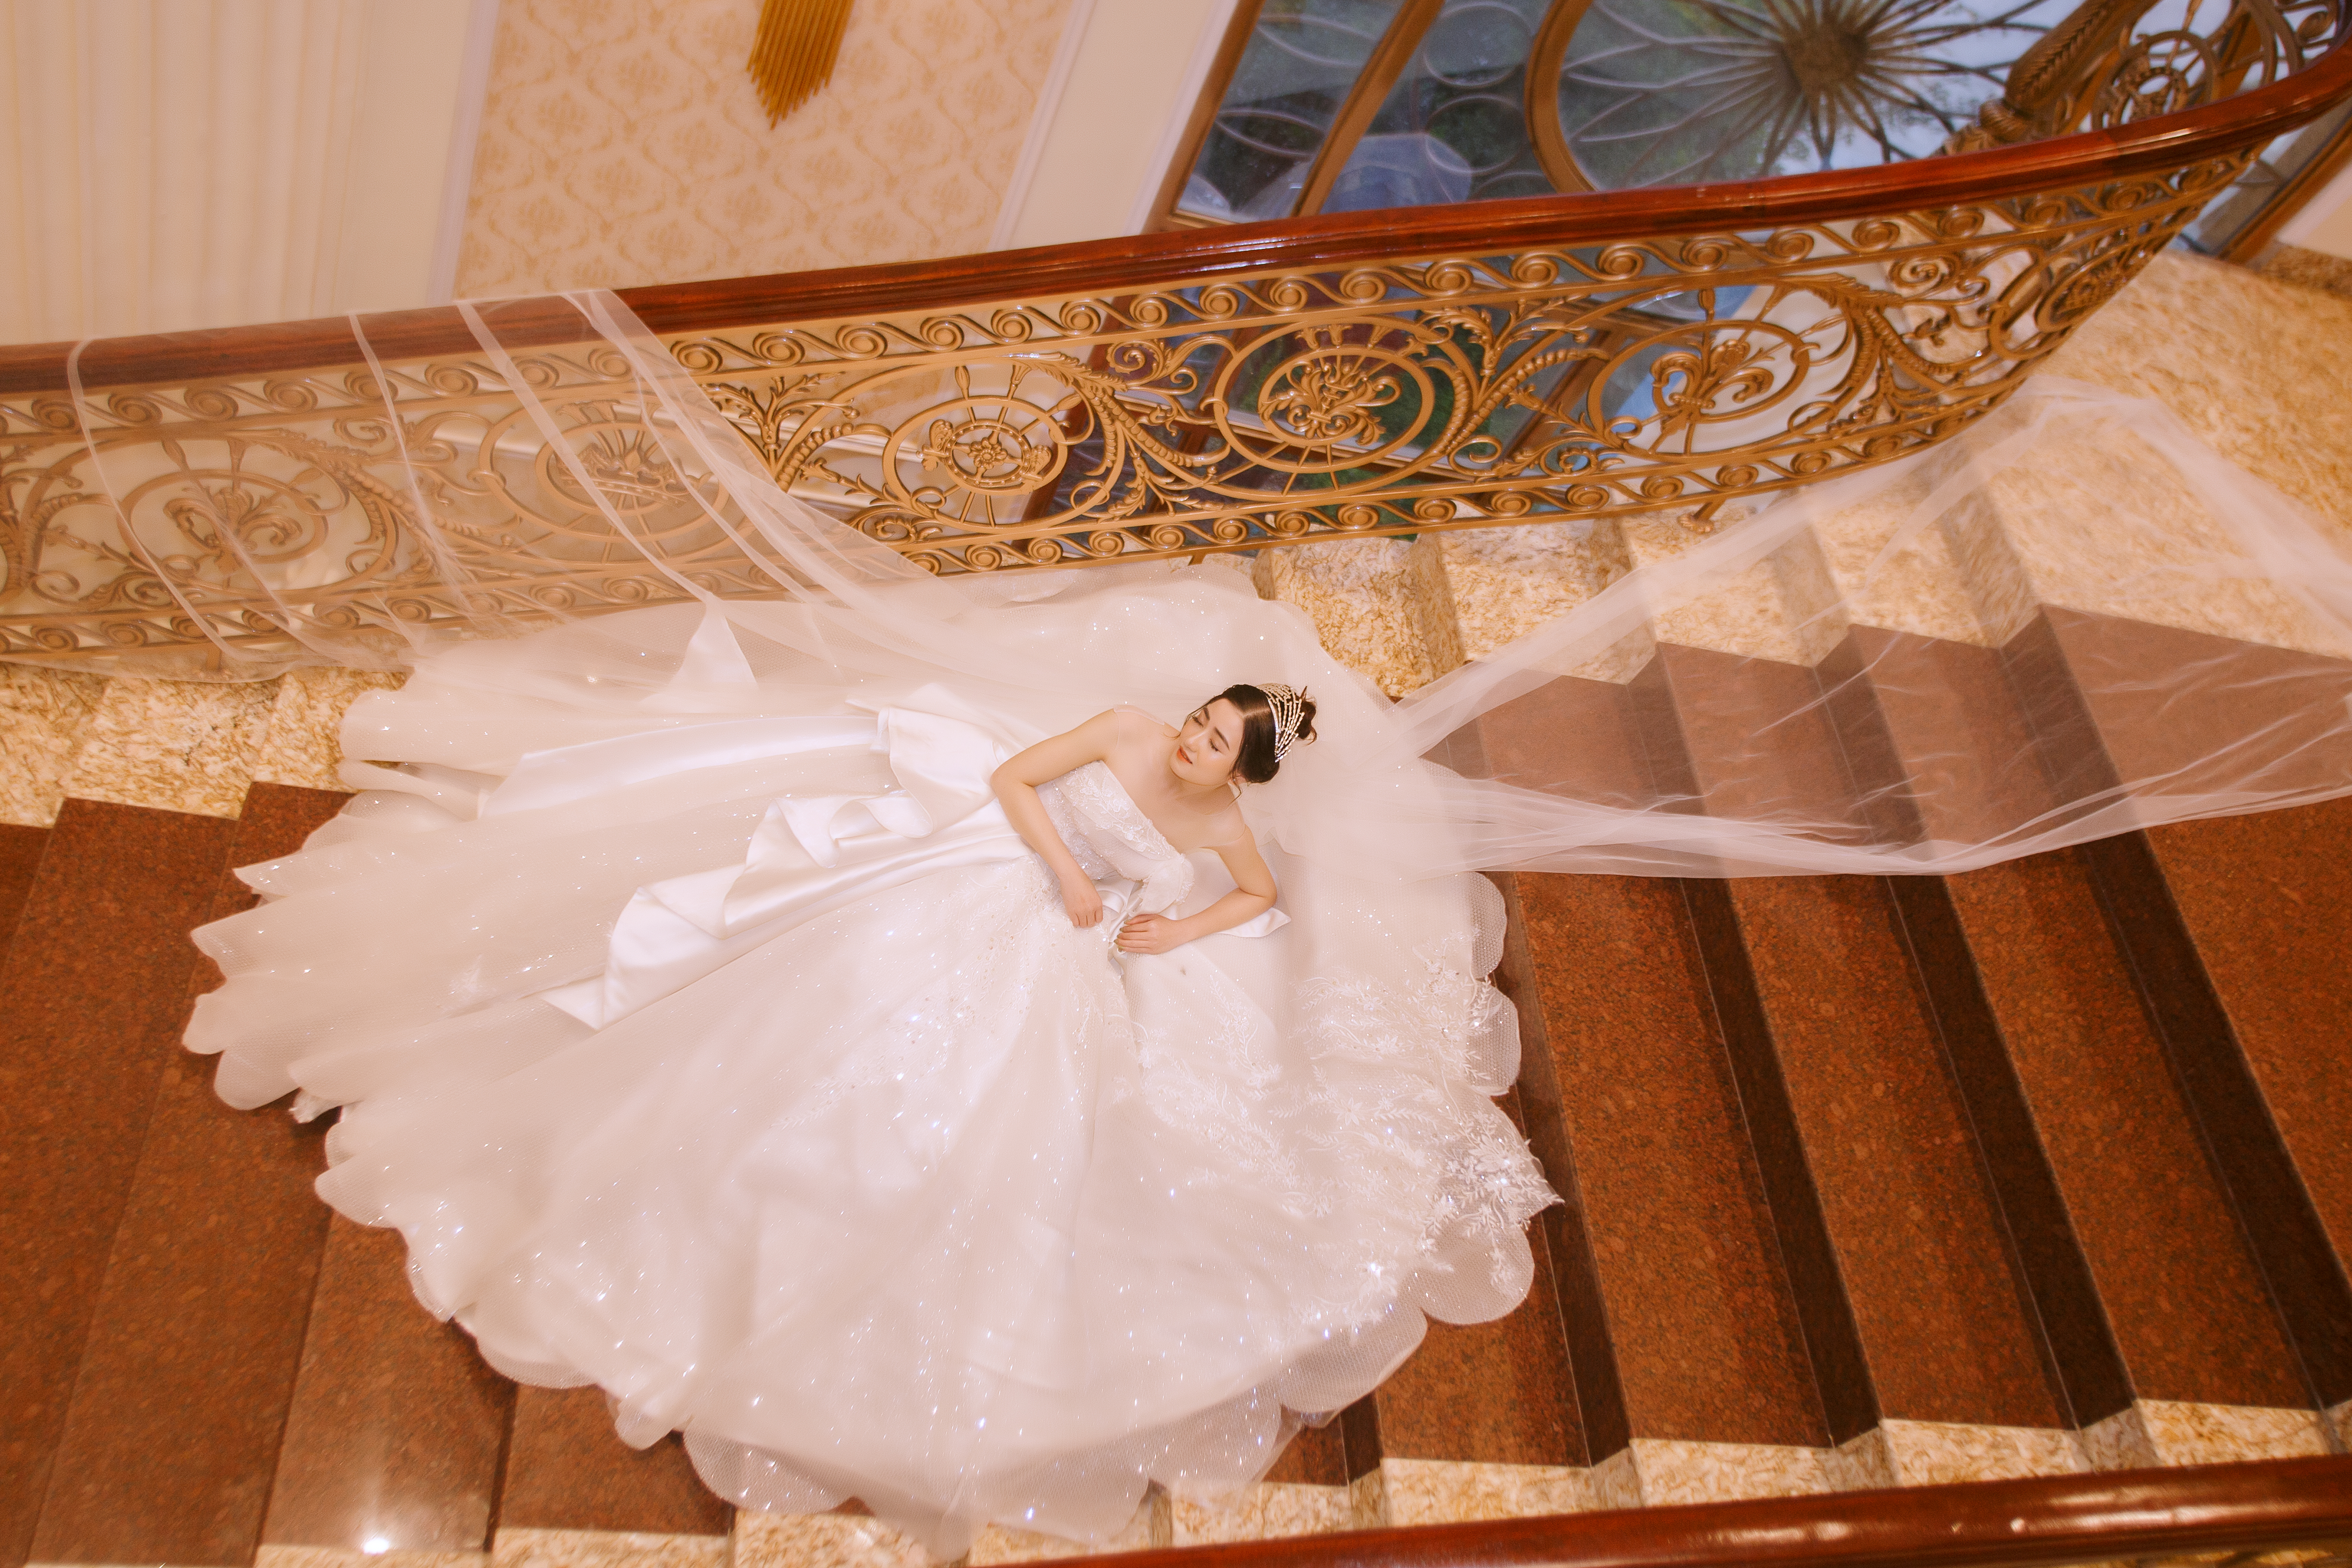
wedding, clothing, wedding dress, bride, dress, bridal clothing, human body, textile, bridal party dress, happy, flash photography, embellishment, gown, flooring, bridal veil, wood, formal wear, bridal accessory, fashion design, event, peach, headpiece, haute couture, veil, fashion accessory, ceiling, pattern, stock photography, tradition, waist, ceremony, room, ruffle, visual arts, molding, costume design, hair accessory